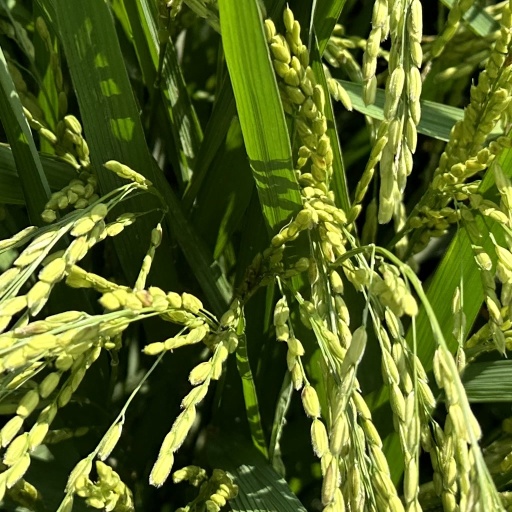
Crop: rice